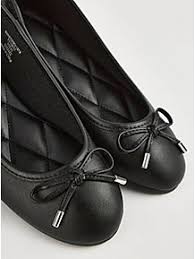
Label: Ballet Flat